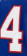
Number: 4